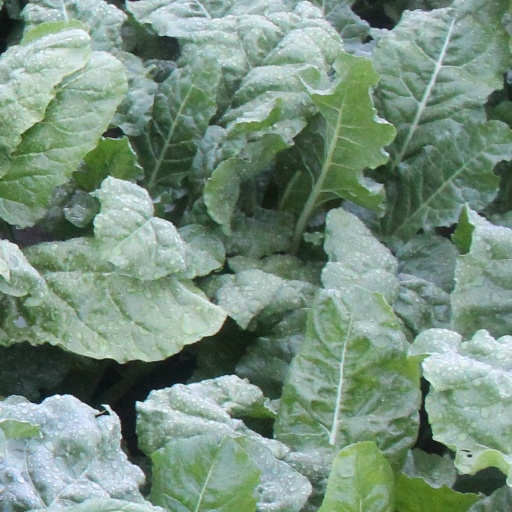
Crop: sugar beet